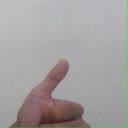
अक्षर: थ